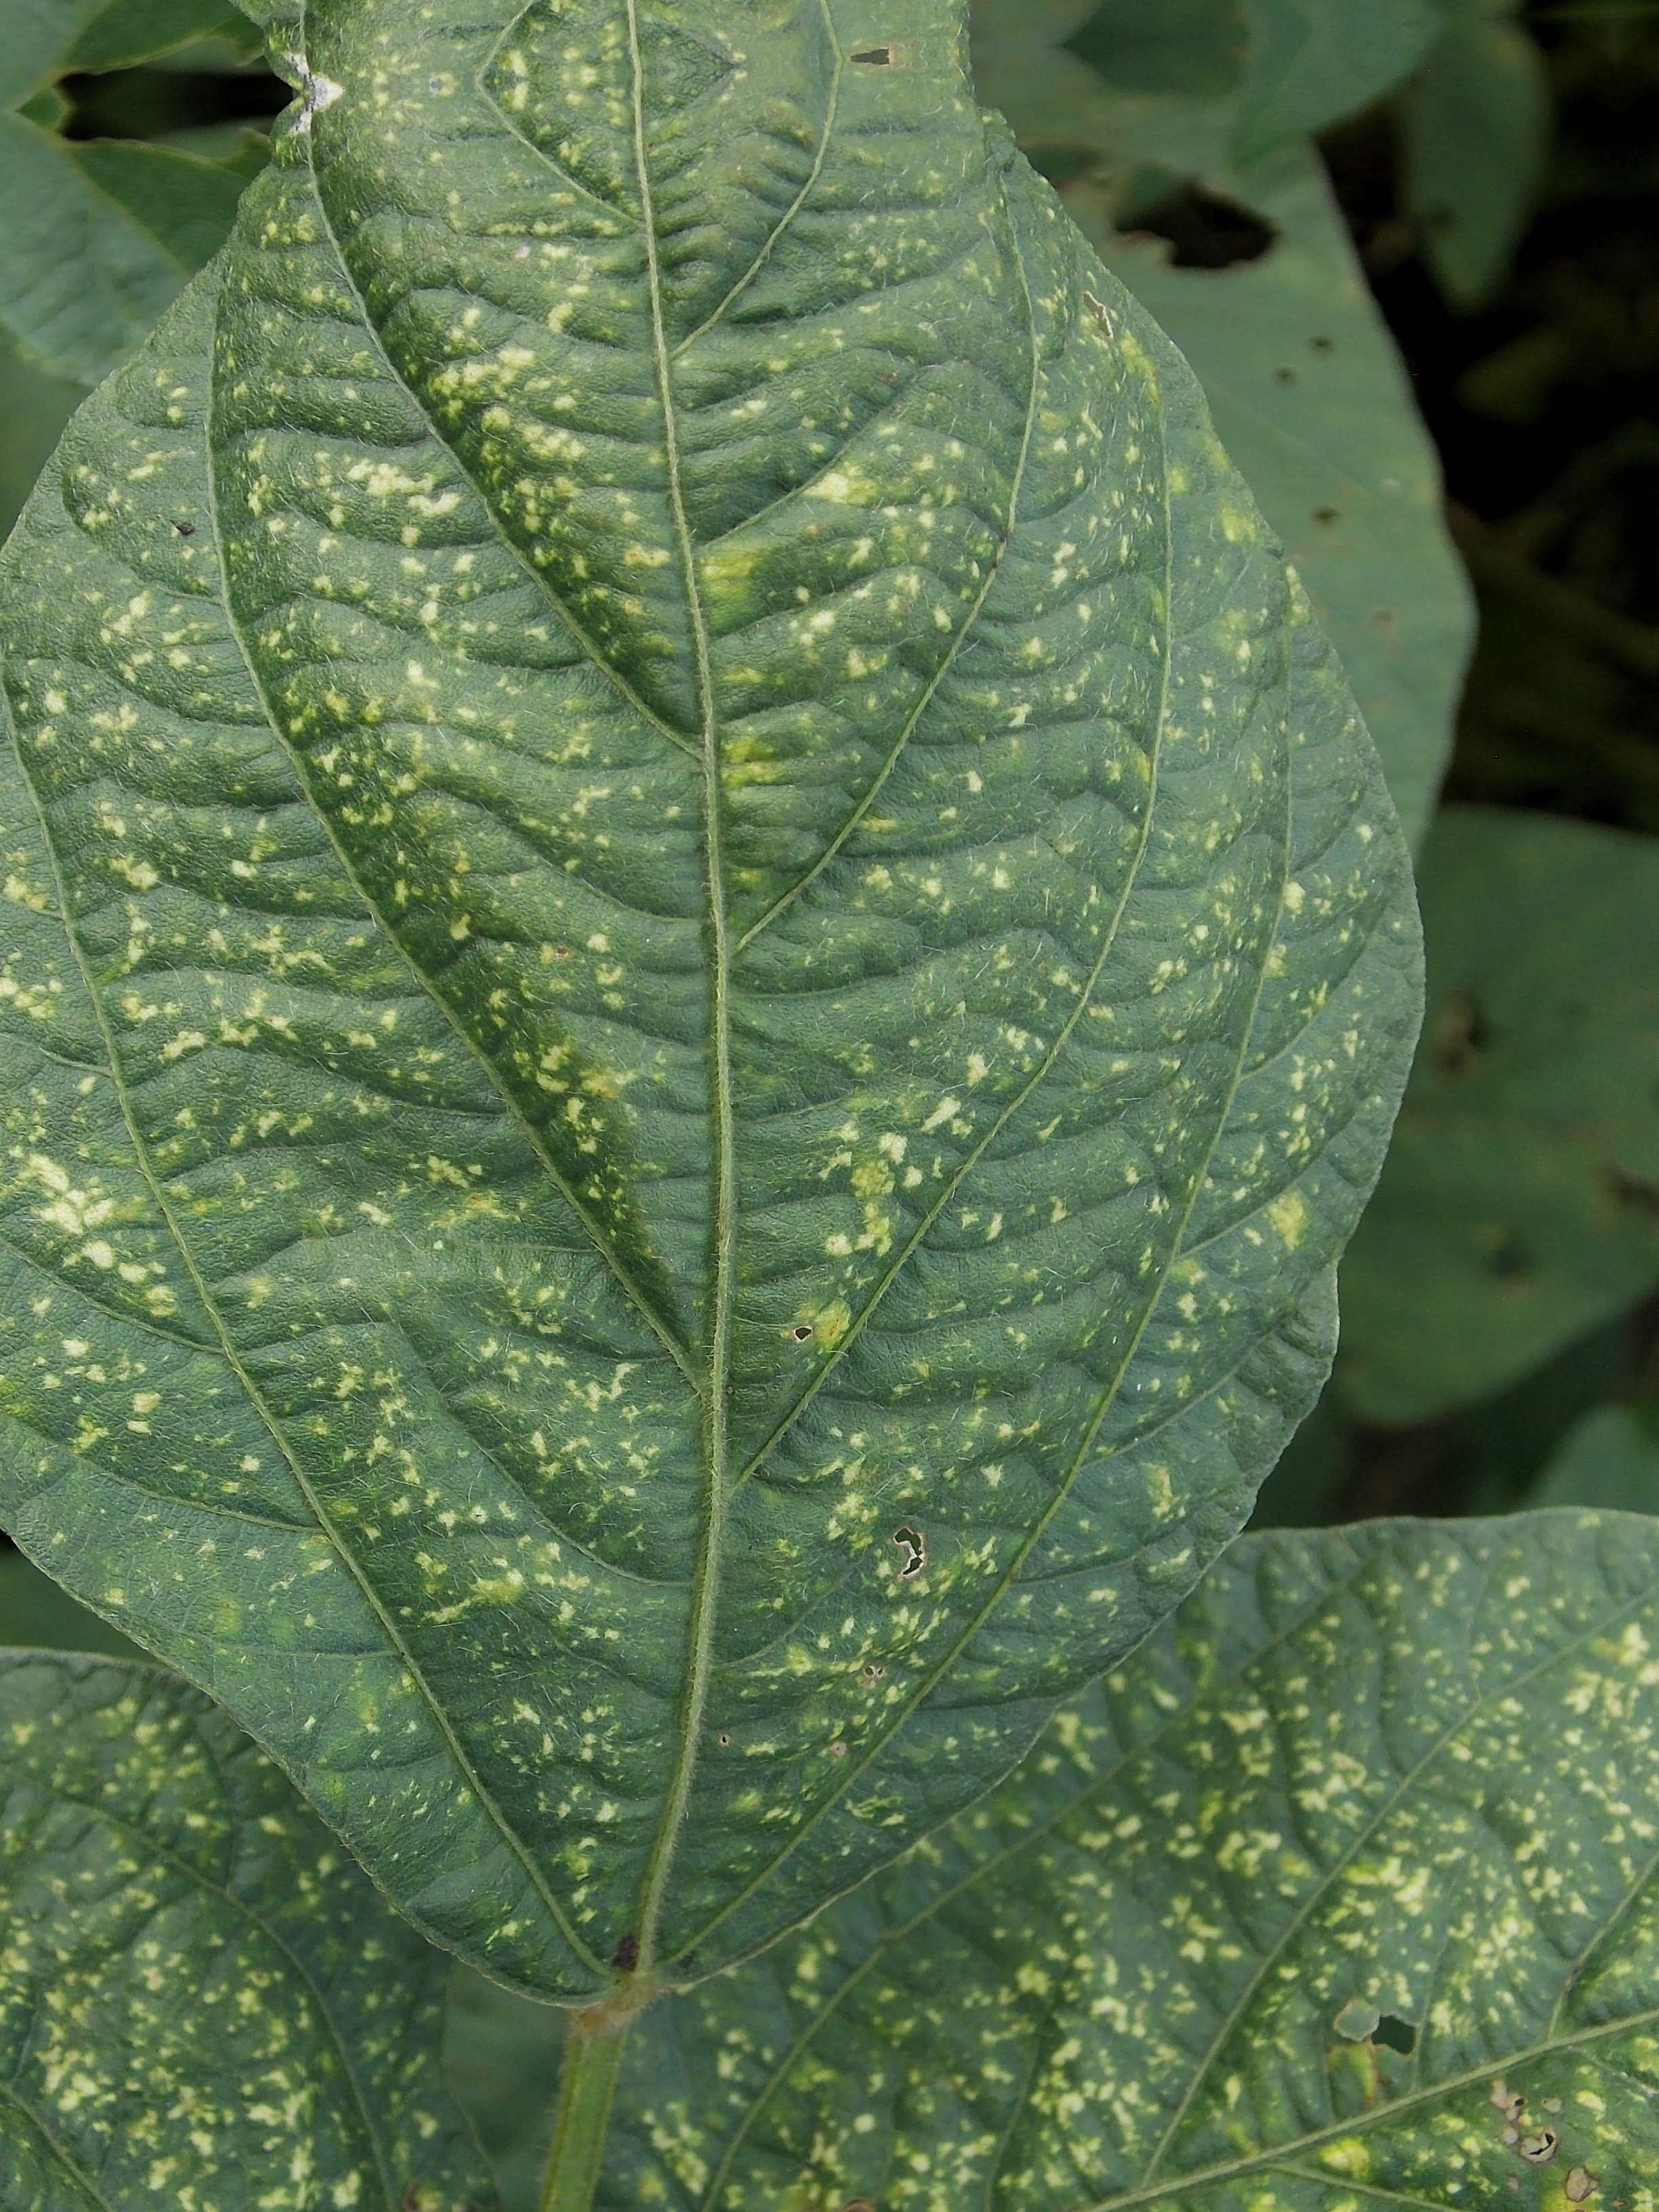
Label: Disease